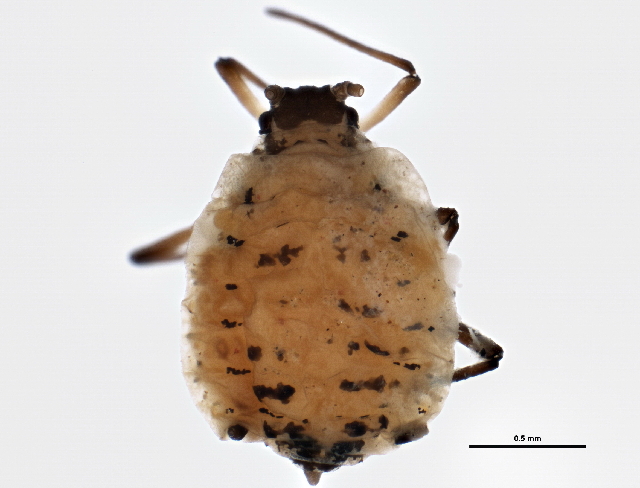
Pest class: cabbage_aphid